Louis van Gaal

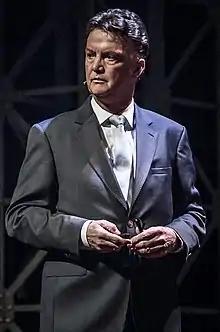
Van Gaal in 2014

Aloysius Paulus Maria "Louis" van Gaal (born 8 August 1951) is a Dutch former football player and former manager who currently serves as an advisor for Ajax. At club level, he served as manager of Ajax, Barcelona, AZ, Bayern Munich and Manchester United, as well as having three spells in charge of the Netherlands national team. Van Gaal has won 20 major honours in his managerial career at club level, along with 3 stints as coach of the Dutch national team. He is sometimes nicknamed the "Iron Tulip".